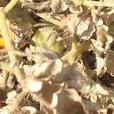
Crop: Tomato
Condition: mite-d